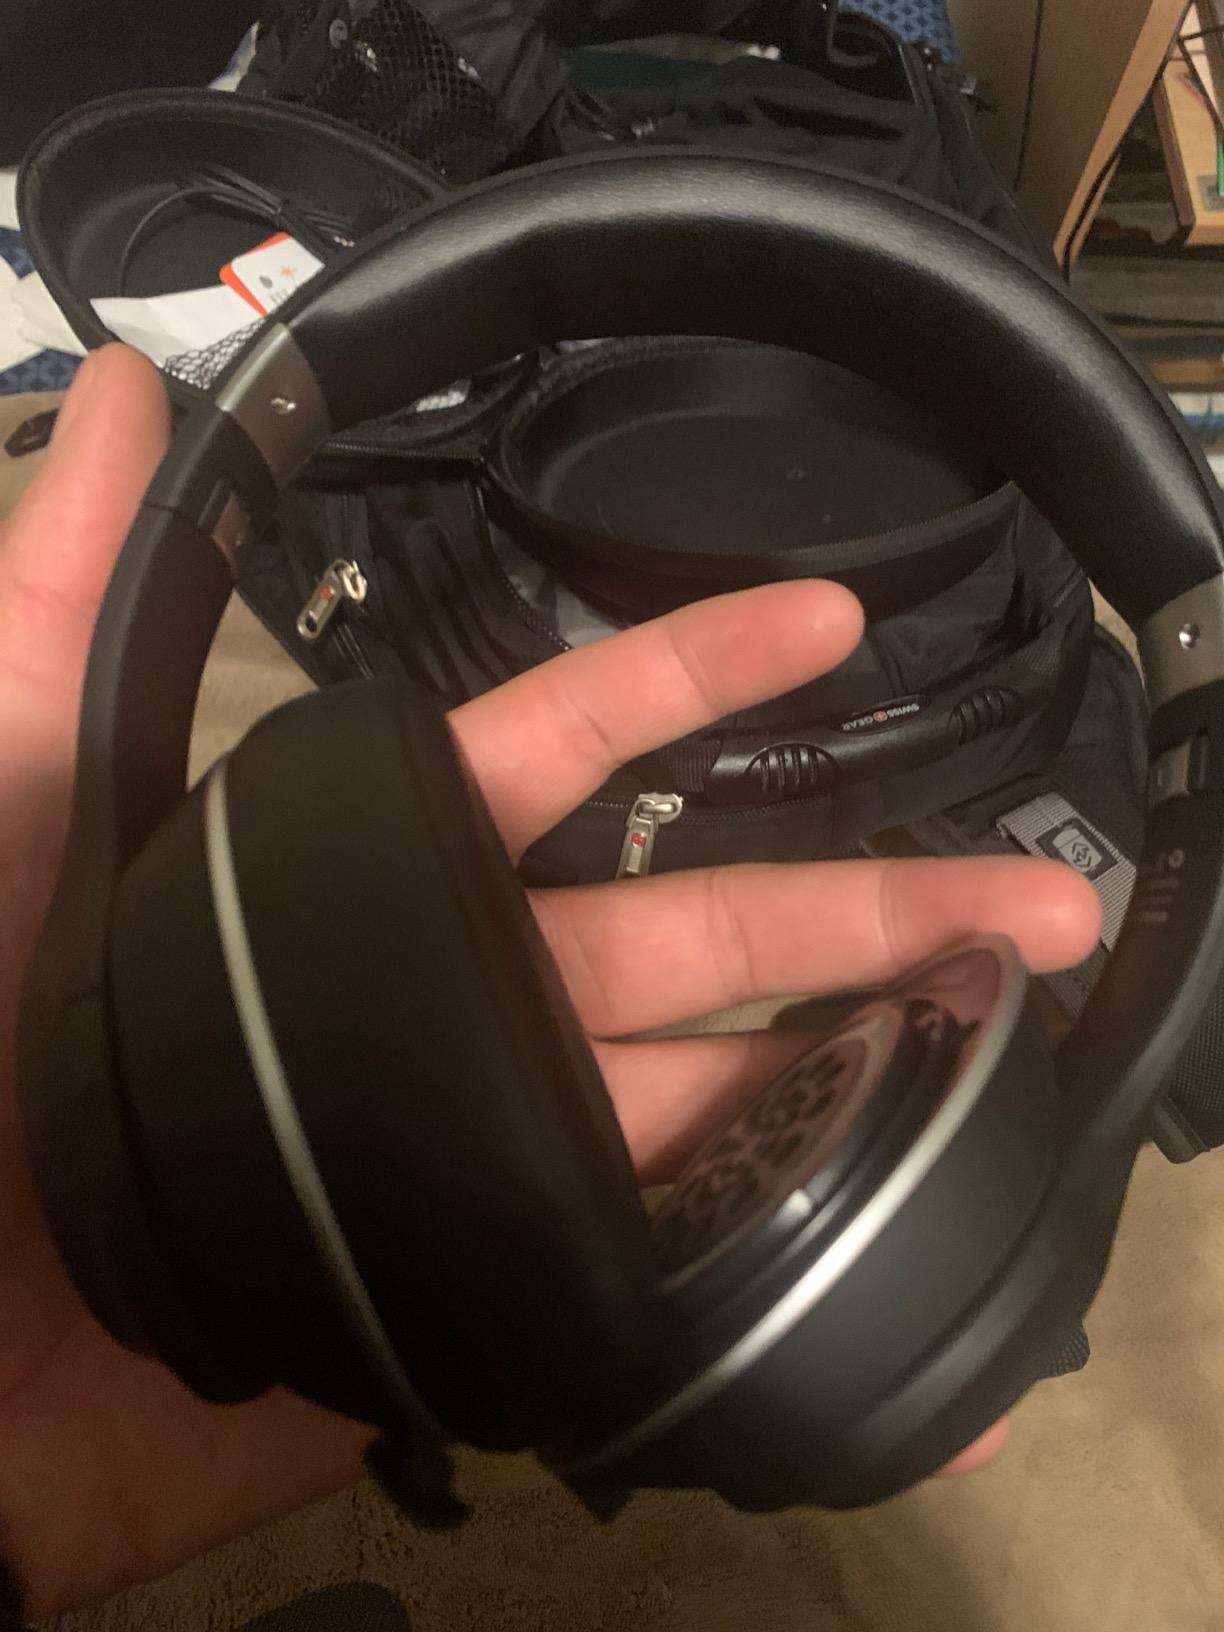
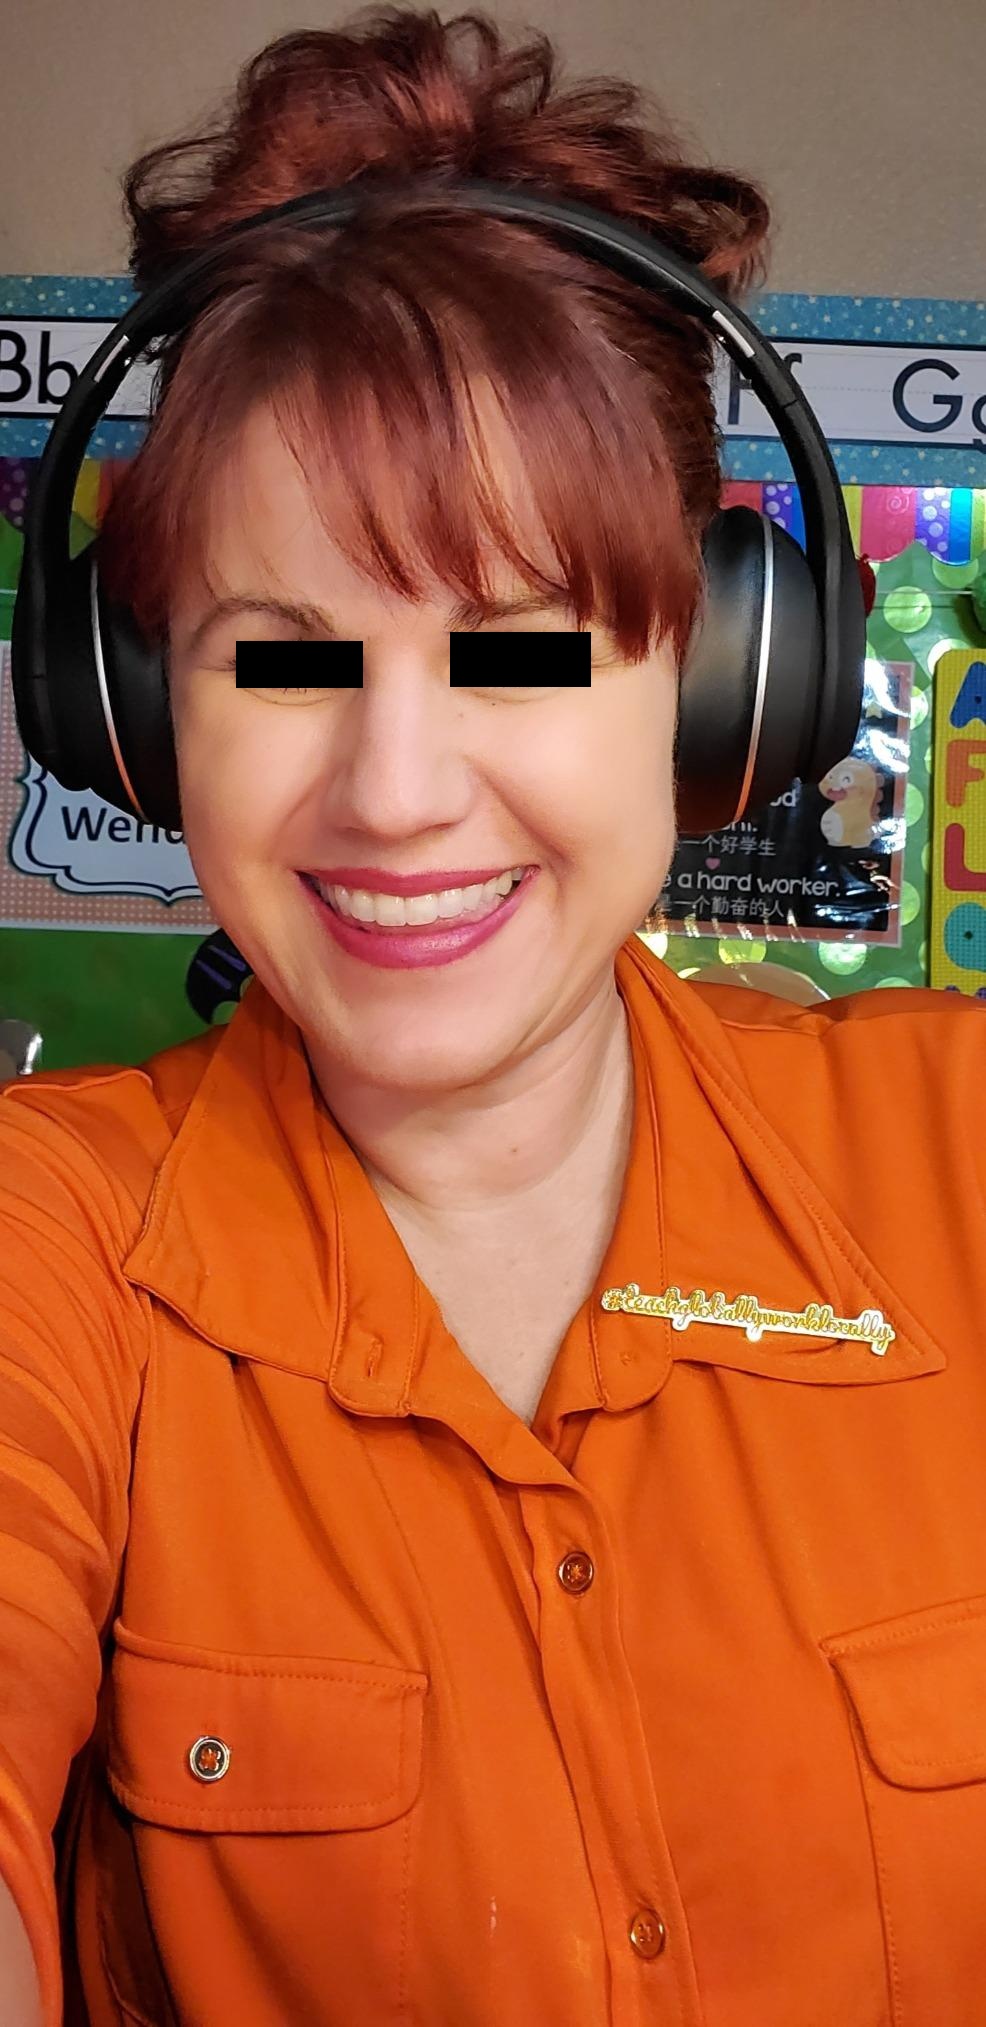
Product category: headphones
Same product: yes